Ahmet Haşim

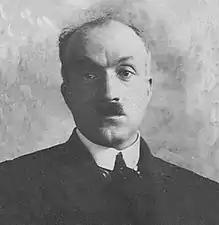

Ahmet Haşim (also written as Ahmed Hâşim; 1887 – 4 June 1933) was an influential Turkish poet of the early 20th century.